Marine Air Support Squadron 3

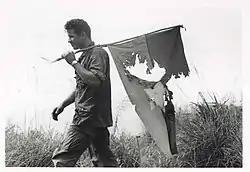
Sergeant Howard J. Johnson, with MASS-3 Det A, strolls along with what’s left of an enemy flag he captured when an estimated 40 enemy attacked his unit’s position four miles west of Da Nang.

MASS-3 entered Vietnam on 10 November 1966 when they disembarked from the USS Jennings County (LST-846) at Chu Lai. They remained in country until June 1971. On 16 and 17 January 1968, Air Support Radar Team B (ASRT-B) from MASS-3 displaced from Chu Lai to Khe Sanh to handle ground controlled radar bombing missions. On 20 January the DASC was brought into Khe Sahn as well.